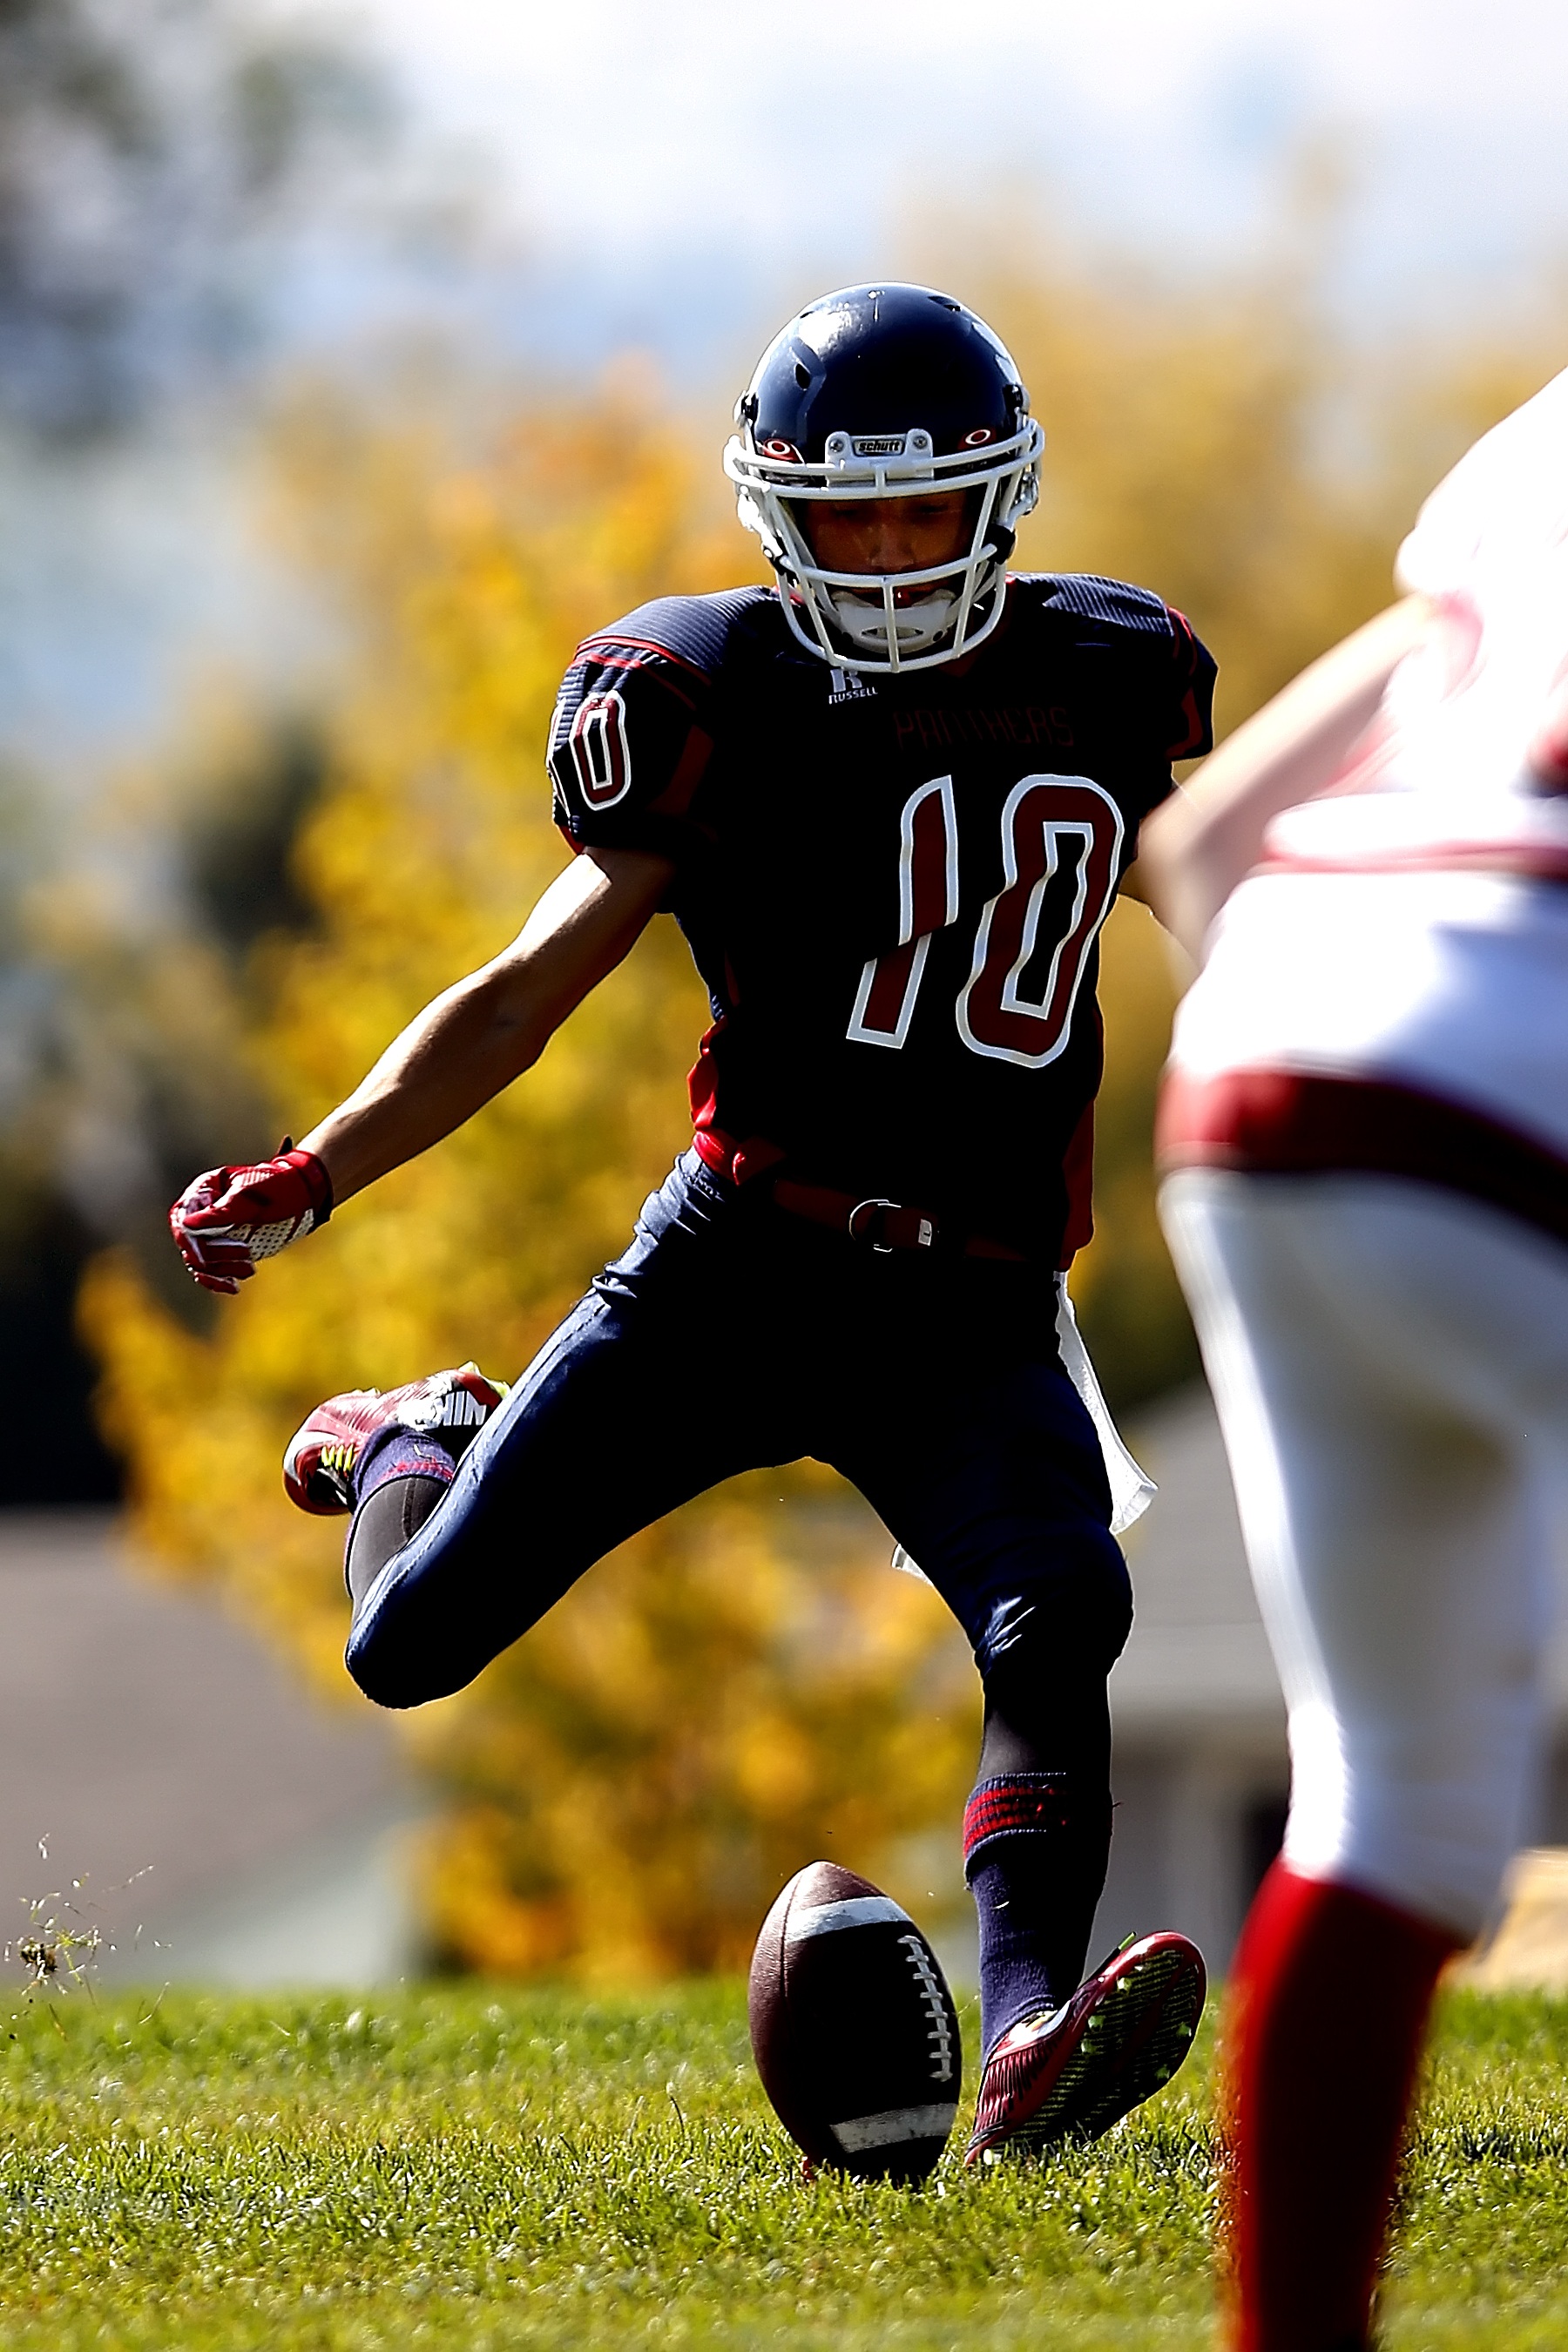
sport, field, game, play, young, youth, scenery, soccer, football, player, competition, american football, sports, helmet, canada, canadian, ball, athlete, kick, tackle, kicker, football player, american football player, football american, ball game, high school, football game, kick off, pigskin, team sport, american football field, gridiron football